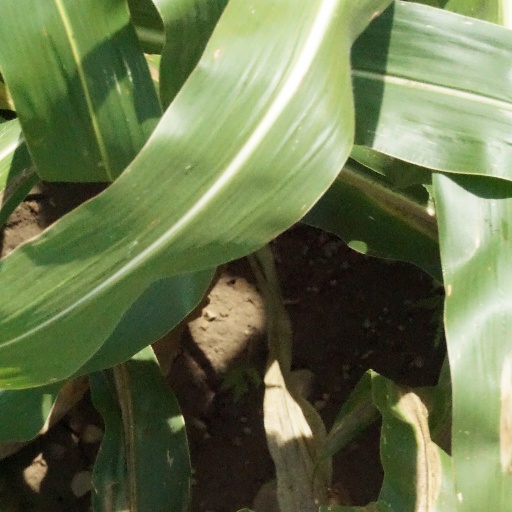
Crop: maize; corn